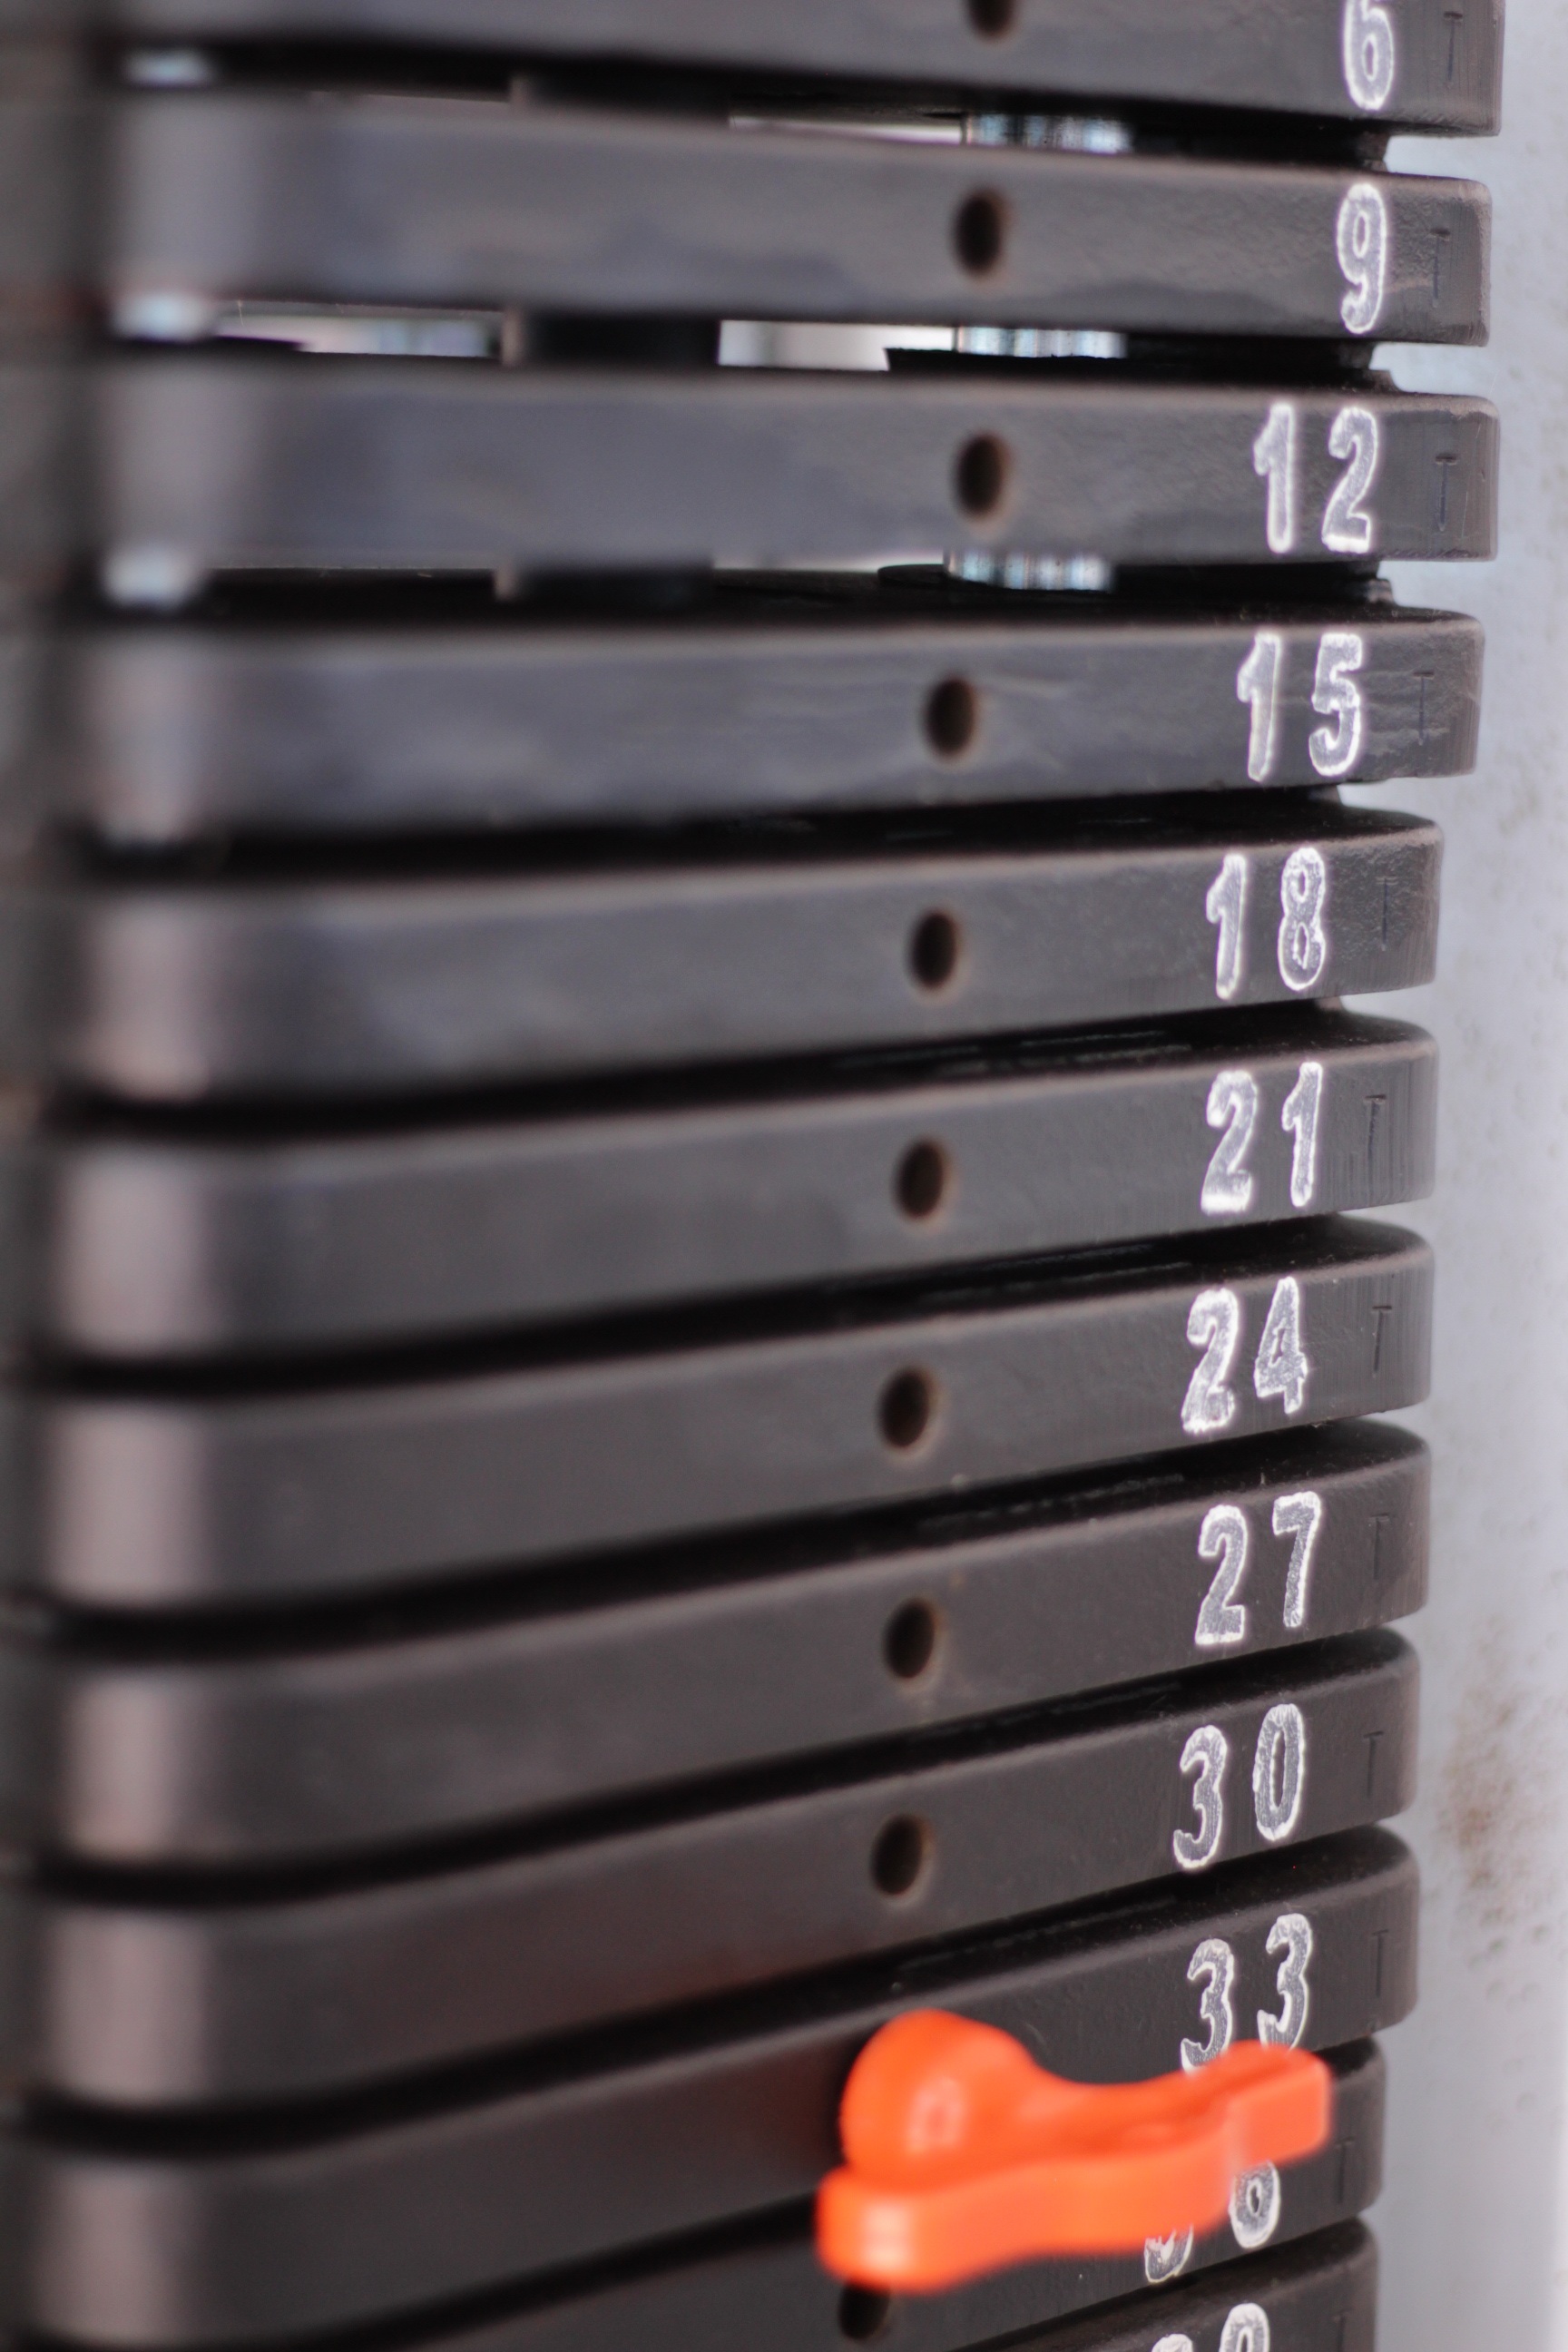
furniture, weight, material, heavy, bodybuilding, academy, gymnastics, physical activity, man made object